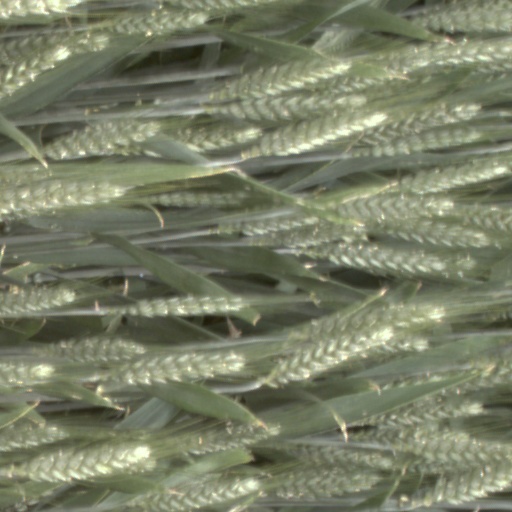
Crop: wheat